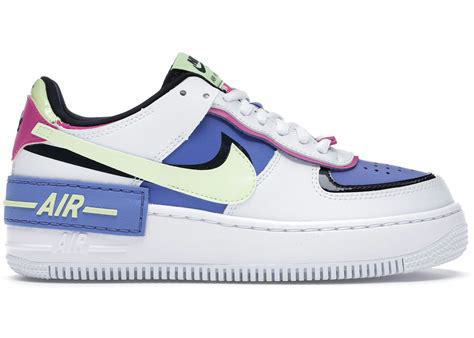
Brand: Nike
Model: Air Force 1 Shadow